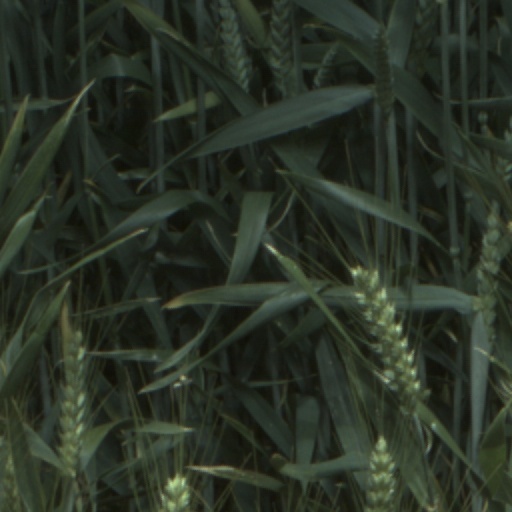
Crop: wheat